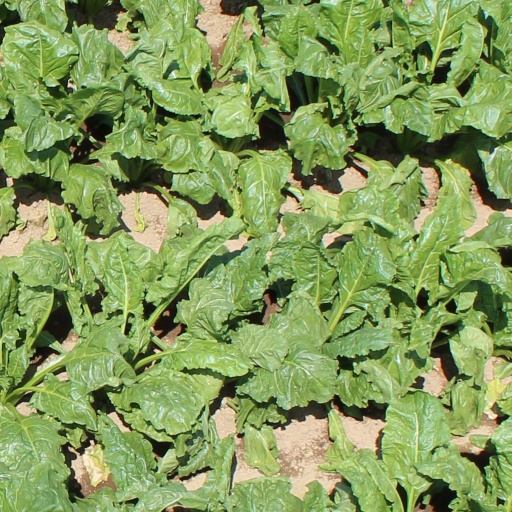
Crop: sugar beet